Chapel of the Holy Souls in Purgatory (Pontevedra)

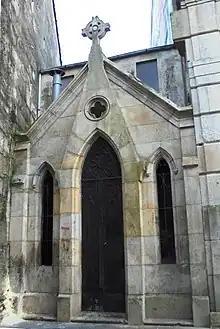
Facade of the chapel

The Chapel of the Holy Souls in Purgatory is a small neo-Gothic Catholic religious building located in the old town of Pontevedra (Spain), in Ánimas Street, near Curros Enríquez Square.